Welcome to Fabulous Las Vegas sign

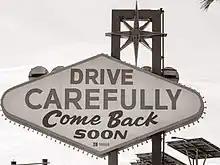
Drive Carefully - Las Vegas

The sign was built and installed in 1959 by Las Vegas-based Western Electric Displays (aka Western Neon) under contract with Clark County. Betty Willis, an employee of Western Neon, designed the sign. It cost $4,000 to build the sign.